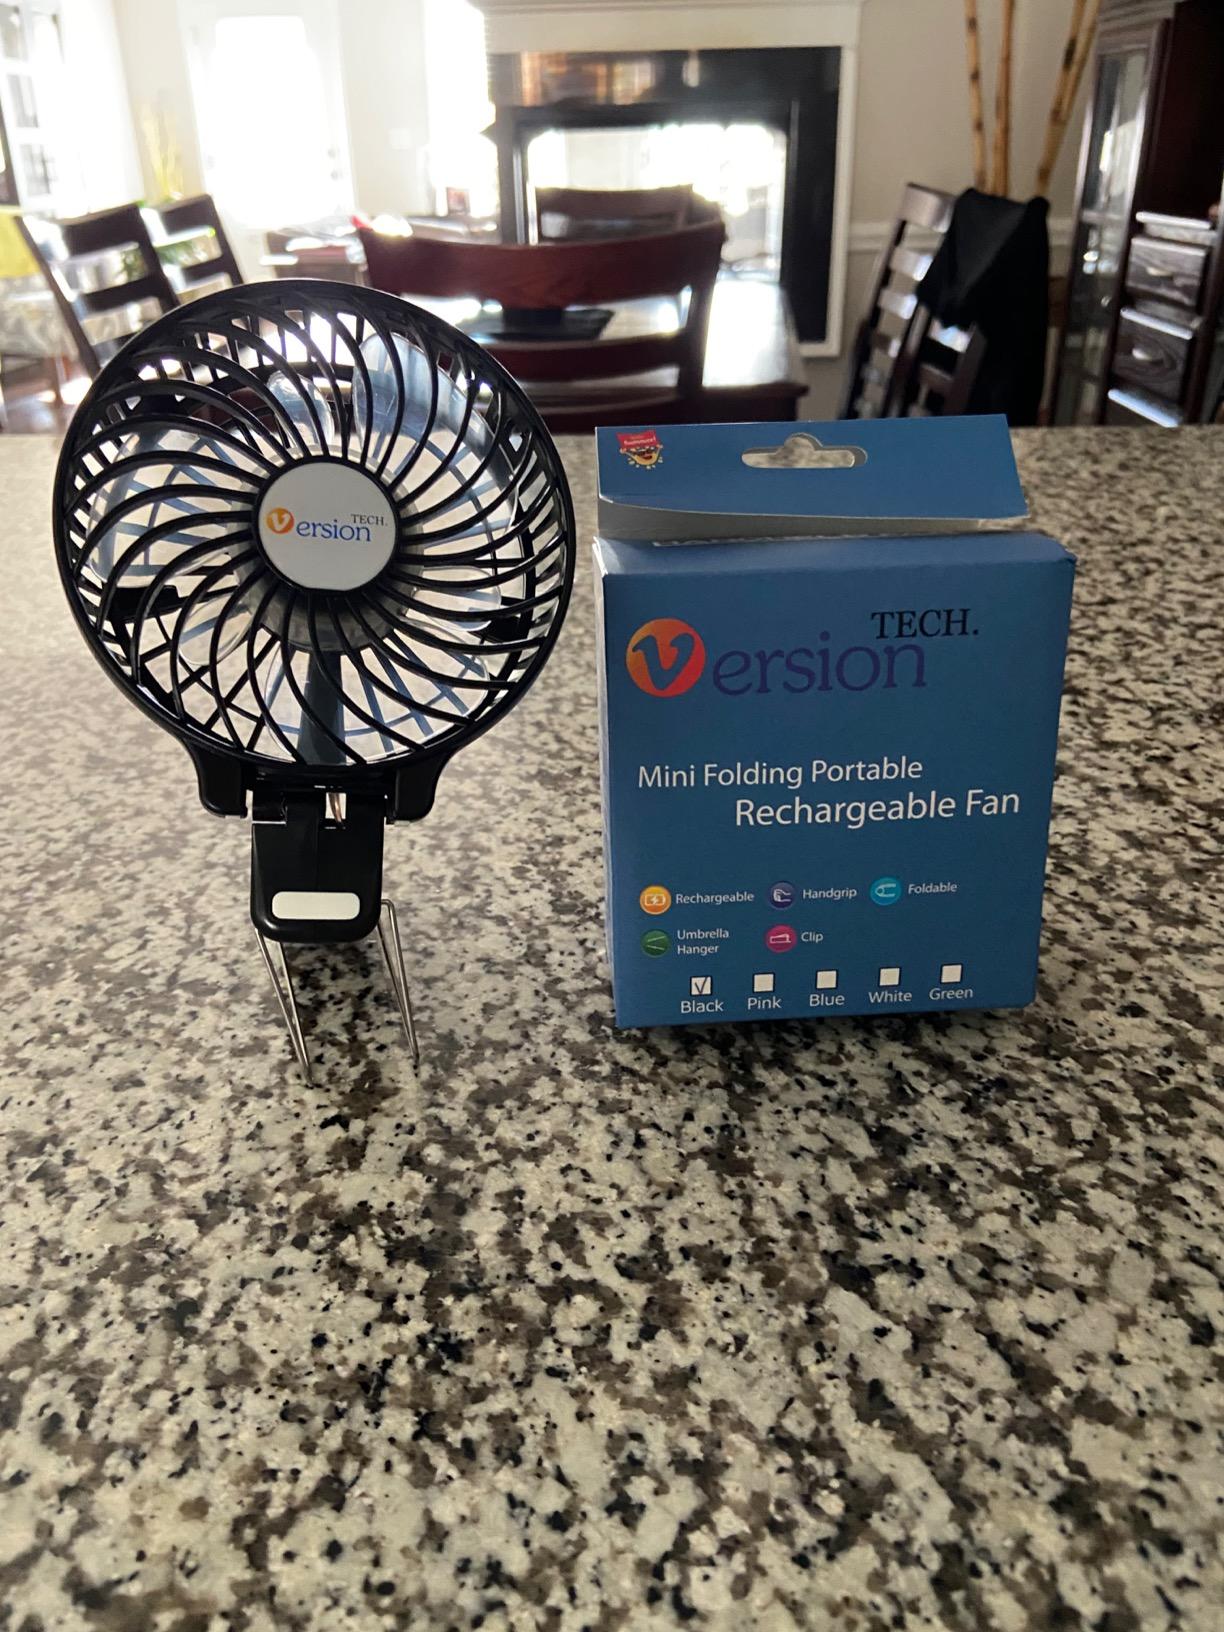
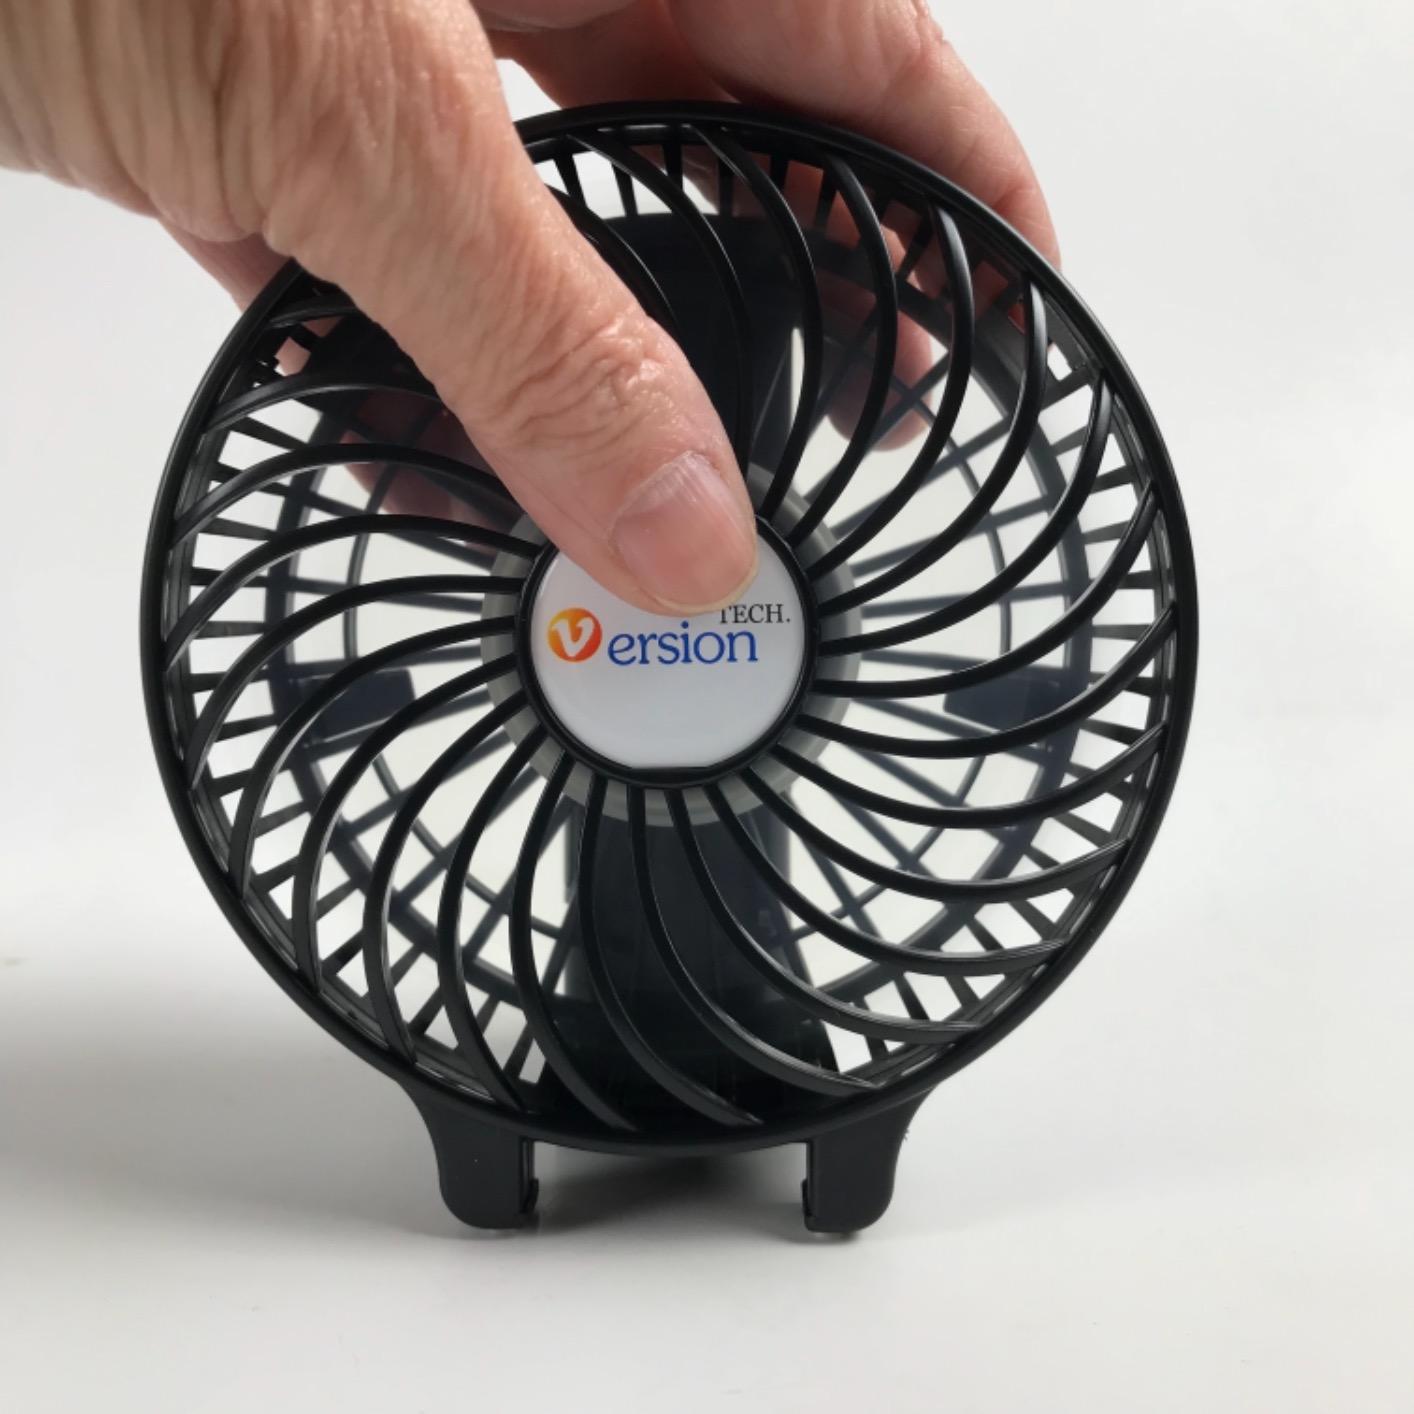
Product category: fan
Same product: yes